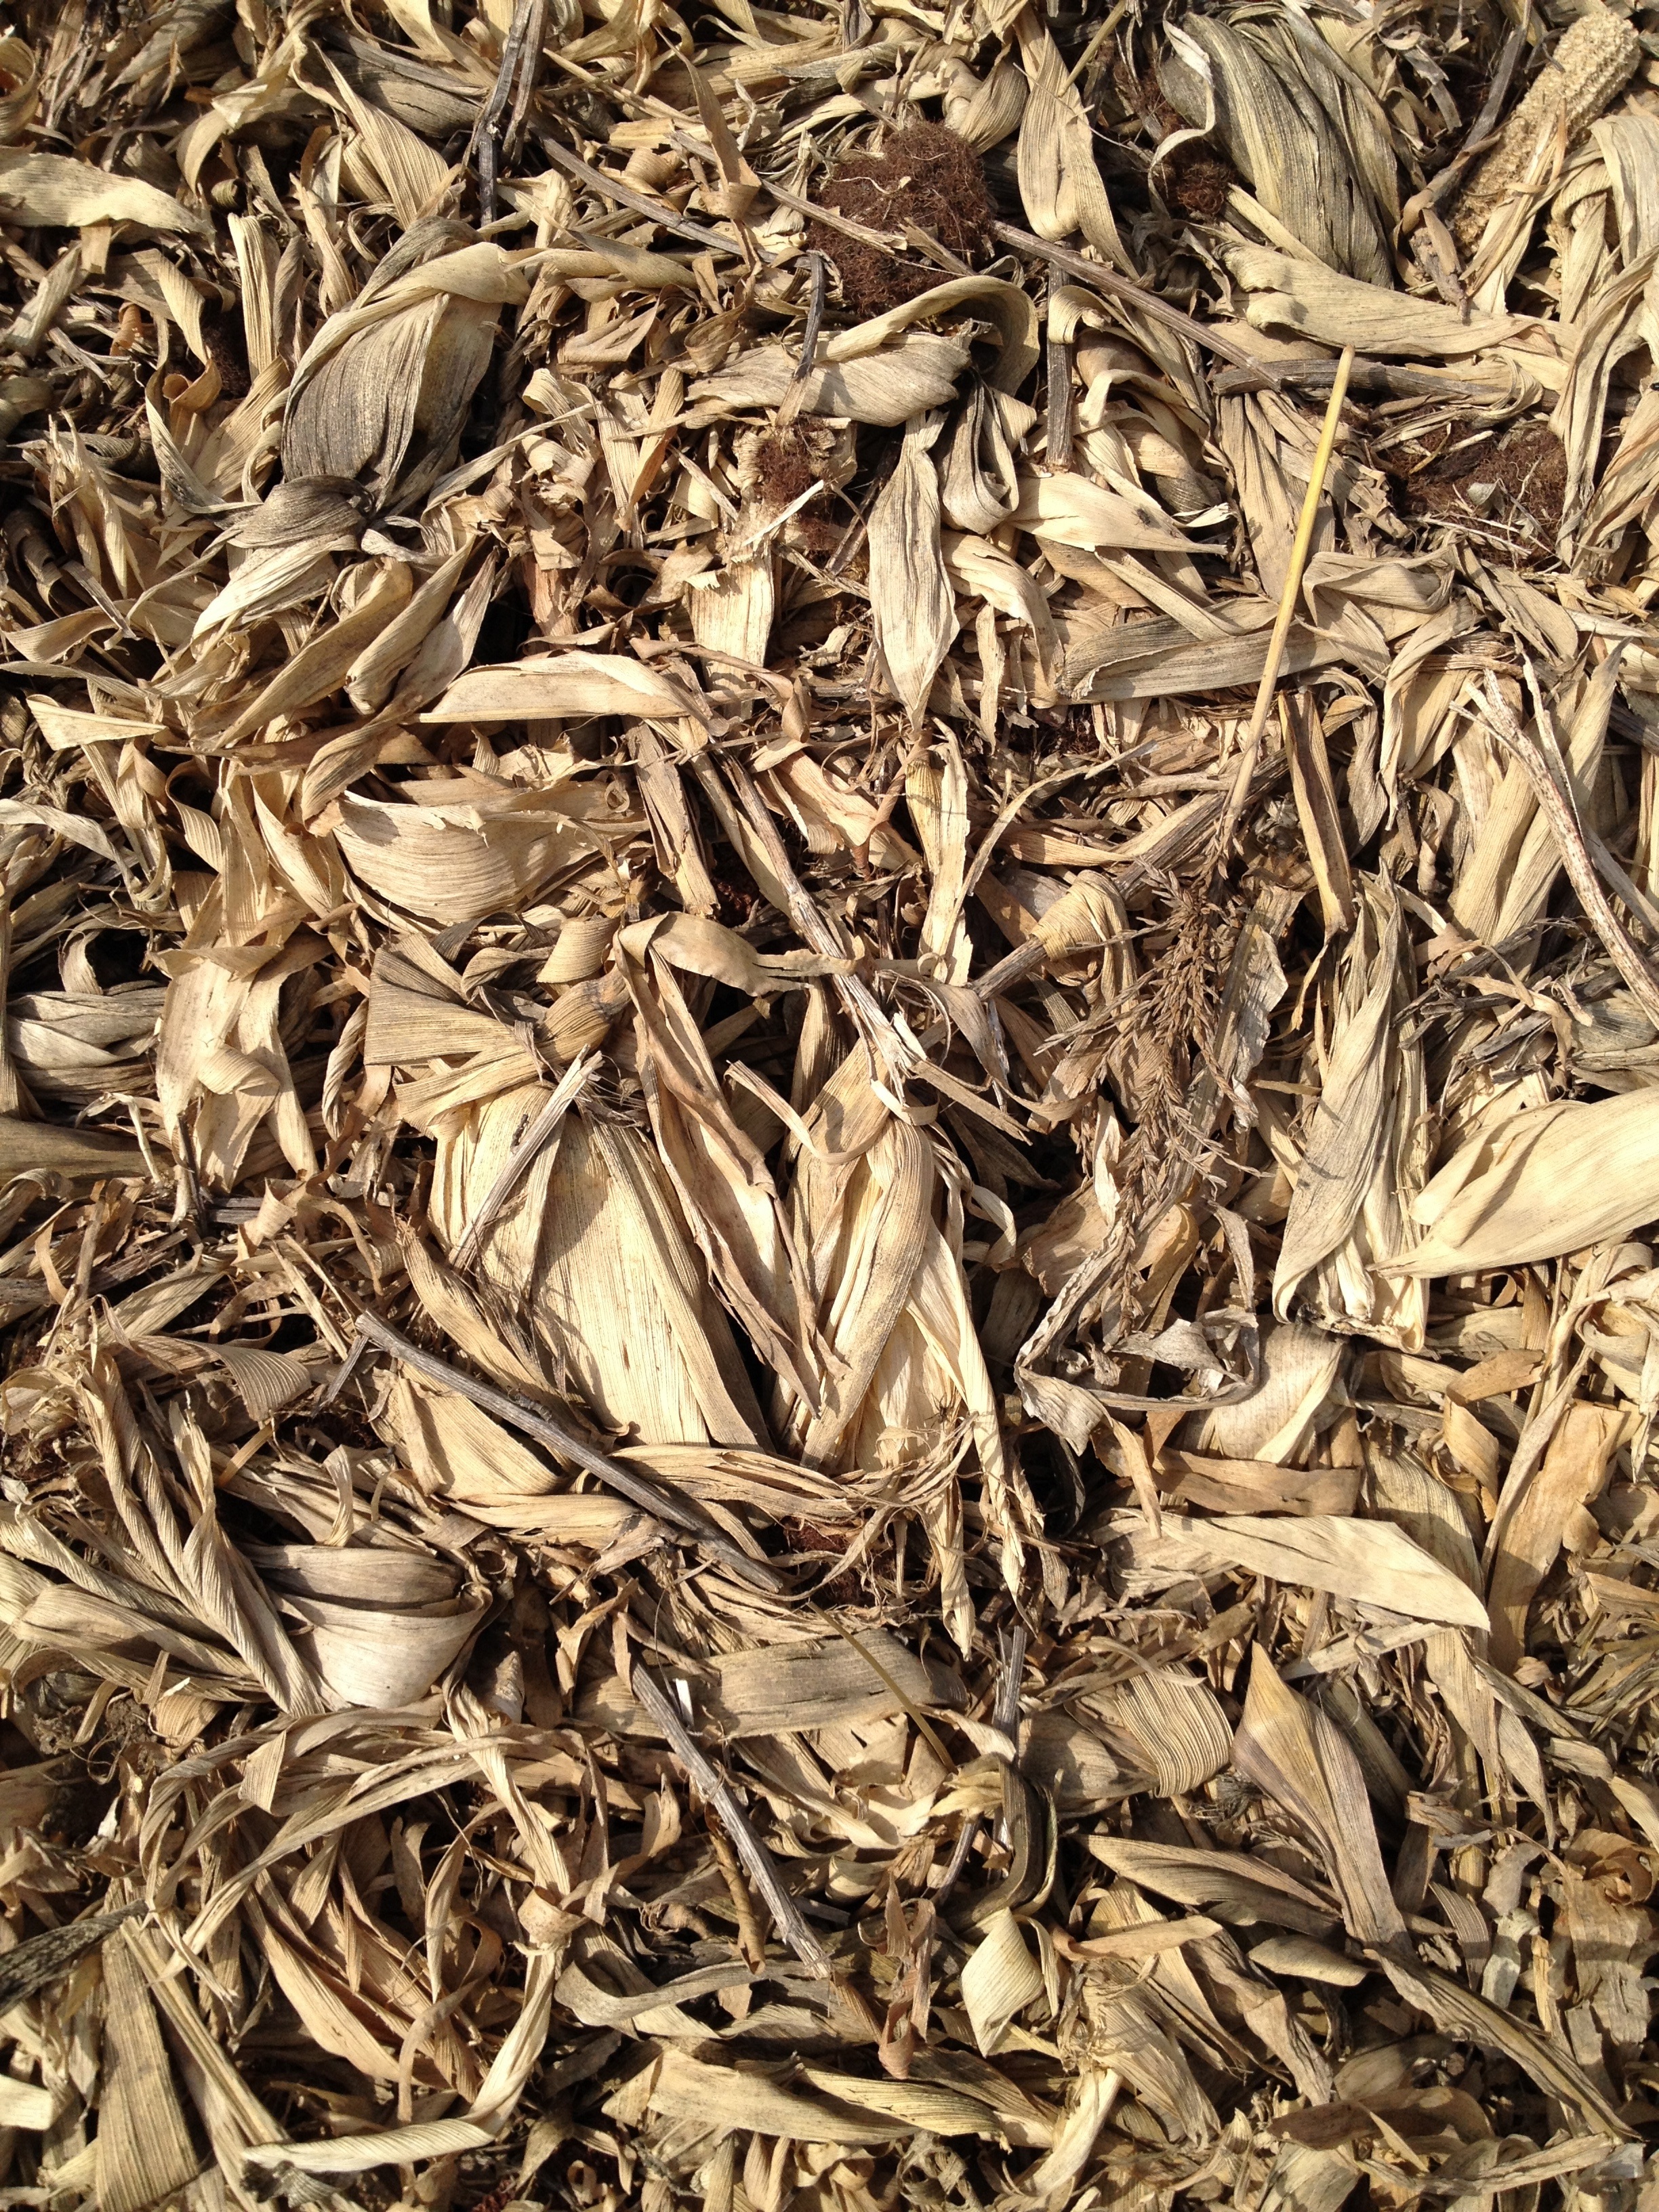
plant, hay, grain, leaf, flower, food, herb, produce, crop, soil, agriculture, corn stalks, sunflower seed, grass family